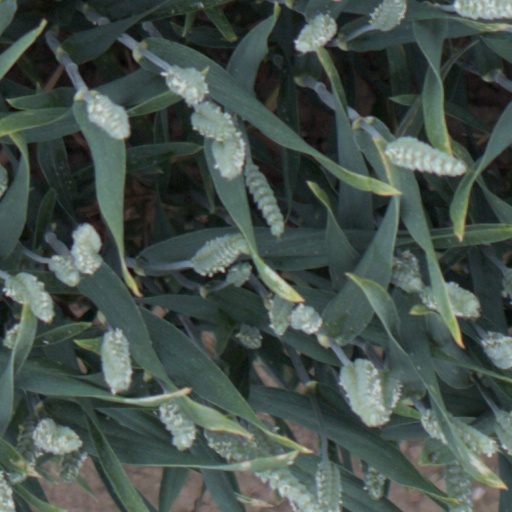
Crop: wheat